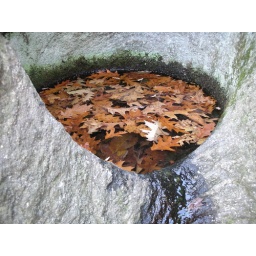
water in the rock